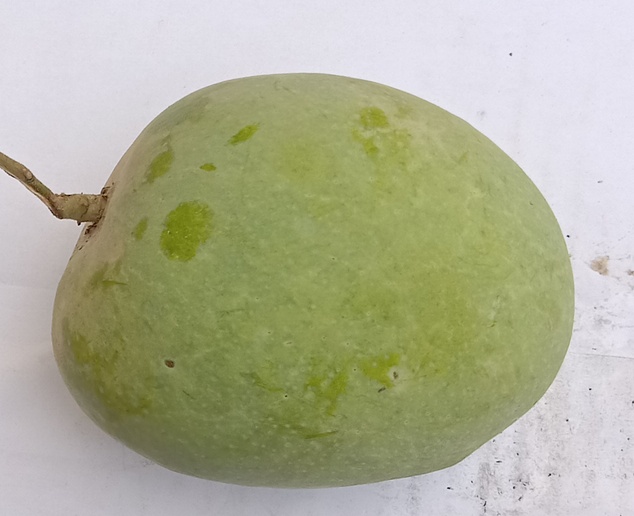
Mango variety: Anwar Ratool